Eduardo Ulibarri

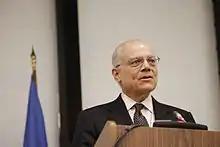

Eduardo Ulibarri is a journalist, diplomat, academic and consultant specialized in international affairs and communication strategies. He was born in Remedios, Cuba on February 3, 1952. At the age of 14 he emigrated out of Cuba with his parents towards Costa Rica. He is married to María del Rocío Fernández Salazar, a journalist specialized in cultural affairs, and have two sons: Fernando, a jazz musician, and Daniel, an actor and producer.